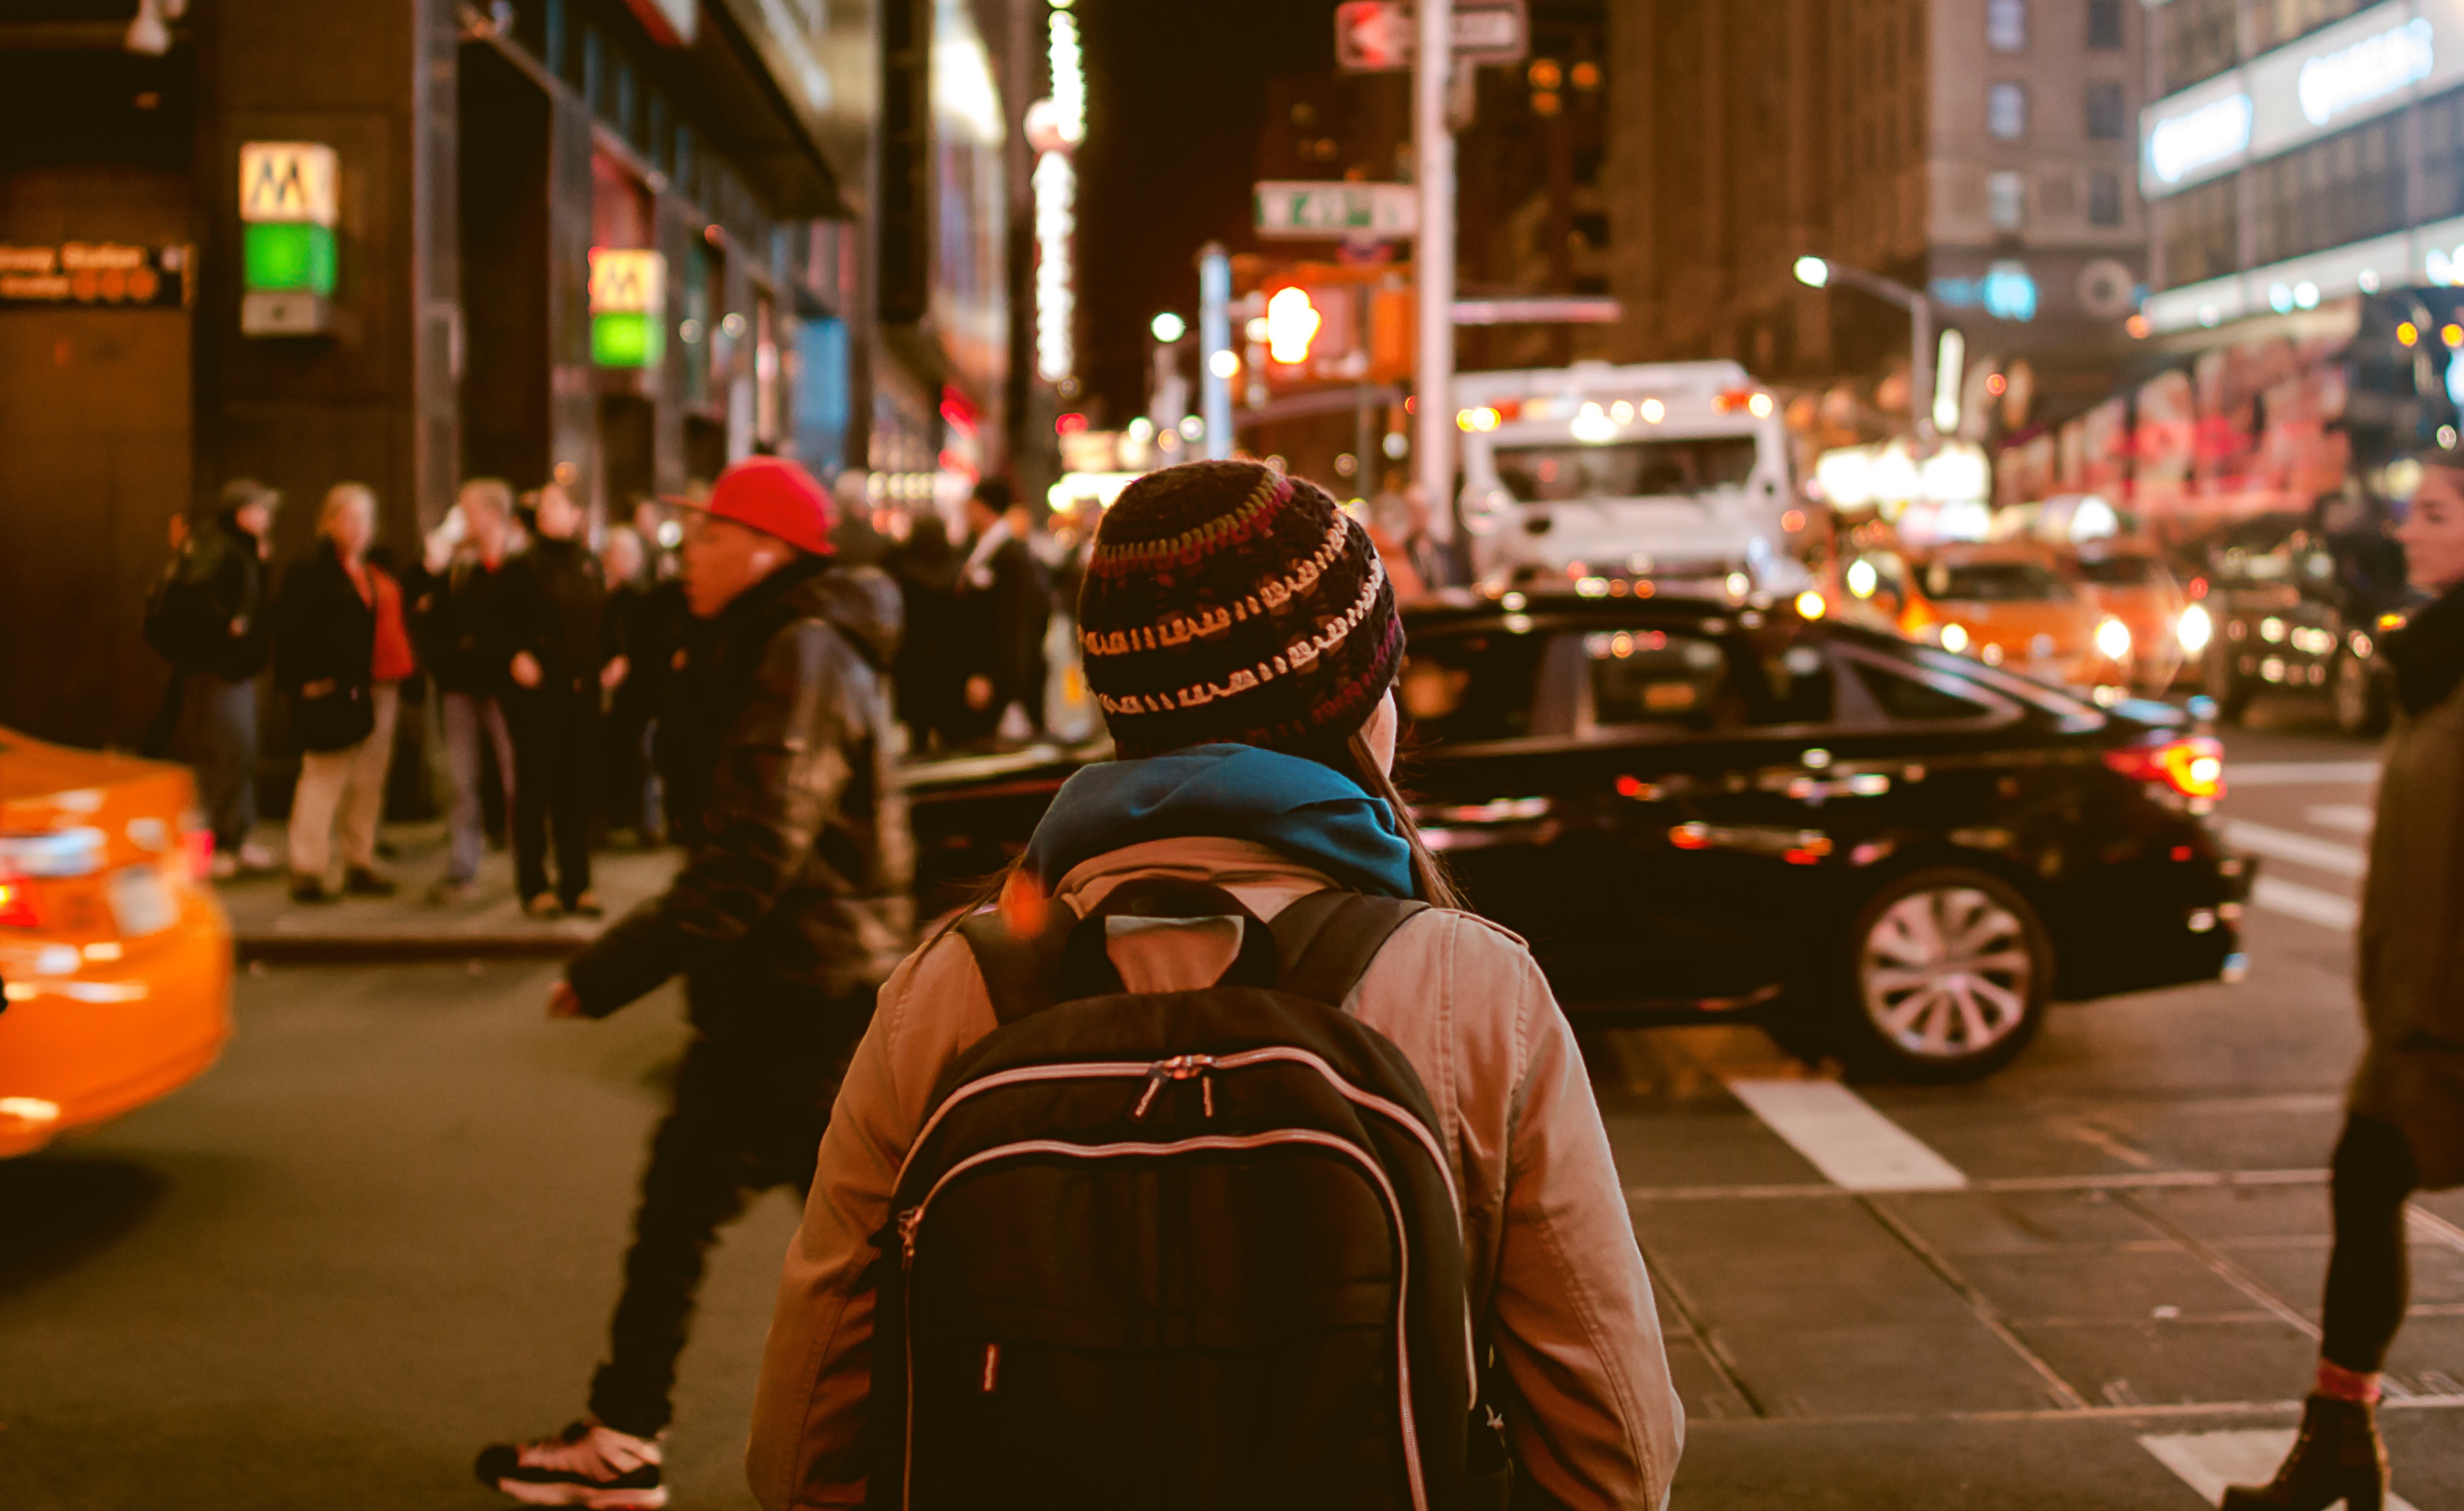
pedestrian, walking, people, road, traffic, street, night, city, urban, crowd, busy, evening, intersection, pedestrians, infrastructure, cars, vehicles, knapsack